Human physiology of underwater diving

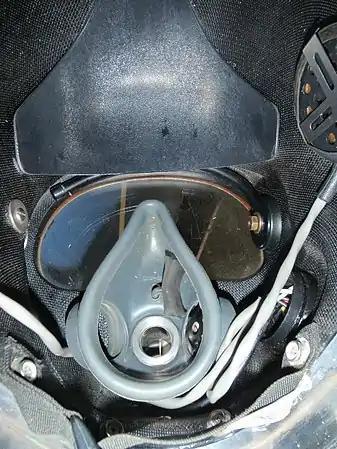
Inside view of a Kirby Morgan 37 showing the oral-nasal mask which reduced the potential dead space inside the helmet

In physiology, dead space is the volume of air which is inhaled that does not take part in the gas exchange, either because it remains in the conducting airways, or reaches alveoli that are not perfused or poorly perfused. In other words, not all the air in each breath is available for the exchange of oxygen and carbon dioxide. Mammals breathe in and out of their lungs, wasting that part of the inspiration which remains in the conducting airways where no gas exchange can occur. In humans, about a third of every resting breath has no change in oxygen and carbon dioxide levels.